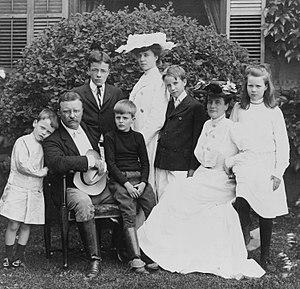
La famille Roosevelt est une importante famille américaine, présente dans le monde des affaires et de la politique, qui compte parmi ses membres les présidents des États-Unis Theodore Roosevelt et Franklin D. Roosevelt, ou la First Lady Eleanor Roosevelt, nièce du premier et cousine très éloignée du second, qui l'épouse. Sa famille trouve son origine aux Pays-Bas, dans la région de Tholen en Zélande, que Claes van Roosevelt quitta au milieu du XVIIᵉ siècle pour être l'un des premiers colons à s'installer à La Nouvelle-Amsterdam, alors colonie néerlandaise qui deviendra ensuite New York.
Theodore Roosevelt, Jr. dit Teddy Roosevelt /ˈɹoʊ̯.zə.vɛlt/, né le 27 octobre 1858 à New York et mort le 6 janvier 1919 à Oyster Bay, est un homme d'État américain, vingt-sixième président des États-Unis en poste de 1901 à 1909. Il est également historien, naturaliste, explorateur, écrivain et soldat.
Edith Kermit Carow Roosevelt, née le 6 août 1861 à Norwich, Connecticut, États-Unis et morte le 30 septembre 1948 à Oyster Bay, Long Island, États-Unis, est la deuxième épouse de Theodore Roosevelt, président des États-Unis entre 1901 et 1909.